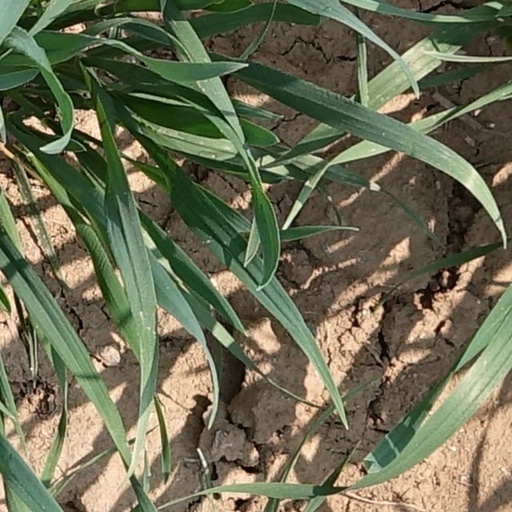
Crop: wheat